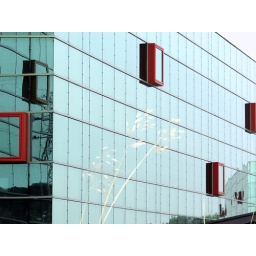
Facade of a building in an office park near Barcelona